Smith and Jones (Doctor Who)

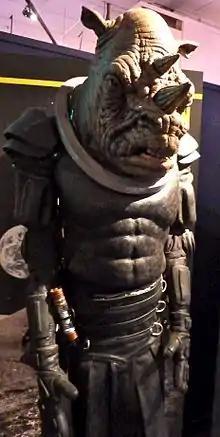
The Judoon, as they appear at the Doctor Who Experience

A London hospital along with its staff and patients is transported to the Moon. Three spaceships land nearby, and the hospital is invaded by the Judoon, an intergalactic police force for hire who are searching for a Plasmavore, an alien with the ability to appear as the species whose blood it consumes by internally changing its shape. The Judoon begin scanning everyone in the hospital, cataloguing the humans whilst attempting to find the non-human criminal. The Tenth Doctor, posing as a human patient to investigate the hospital, talks to medical student Martha Jones, revealing that he is an alien as well. The two go down to the lobby to find out what the Judoon are doing. An older lady named Florence Finnegan reveals that she is the Plasmavore. She drains Mr Stoker, the head of the hospital, and consequently registers as human when the Judoon scan her. The Doctor knows if he is scanned he will register as non-human, so he and Martha quietly avoid the Judoon, who will also likely execute all people within the hospital on grounds of harbouring a fugitive if they discover a non-human in the building. As the oxygen level in the hospital drops, people begin to collapse.